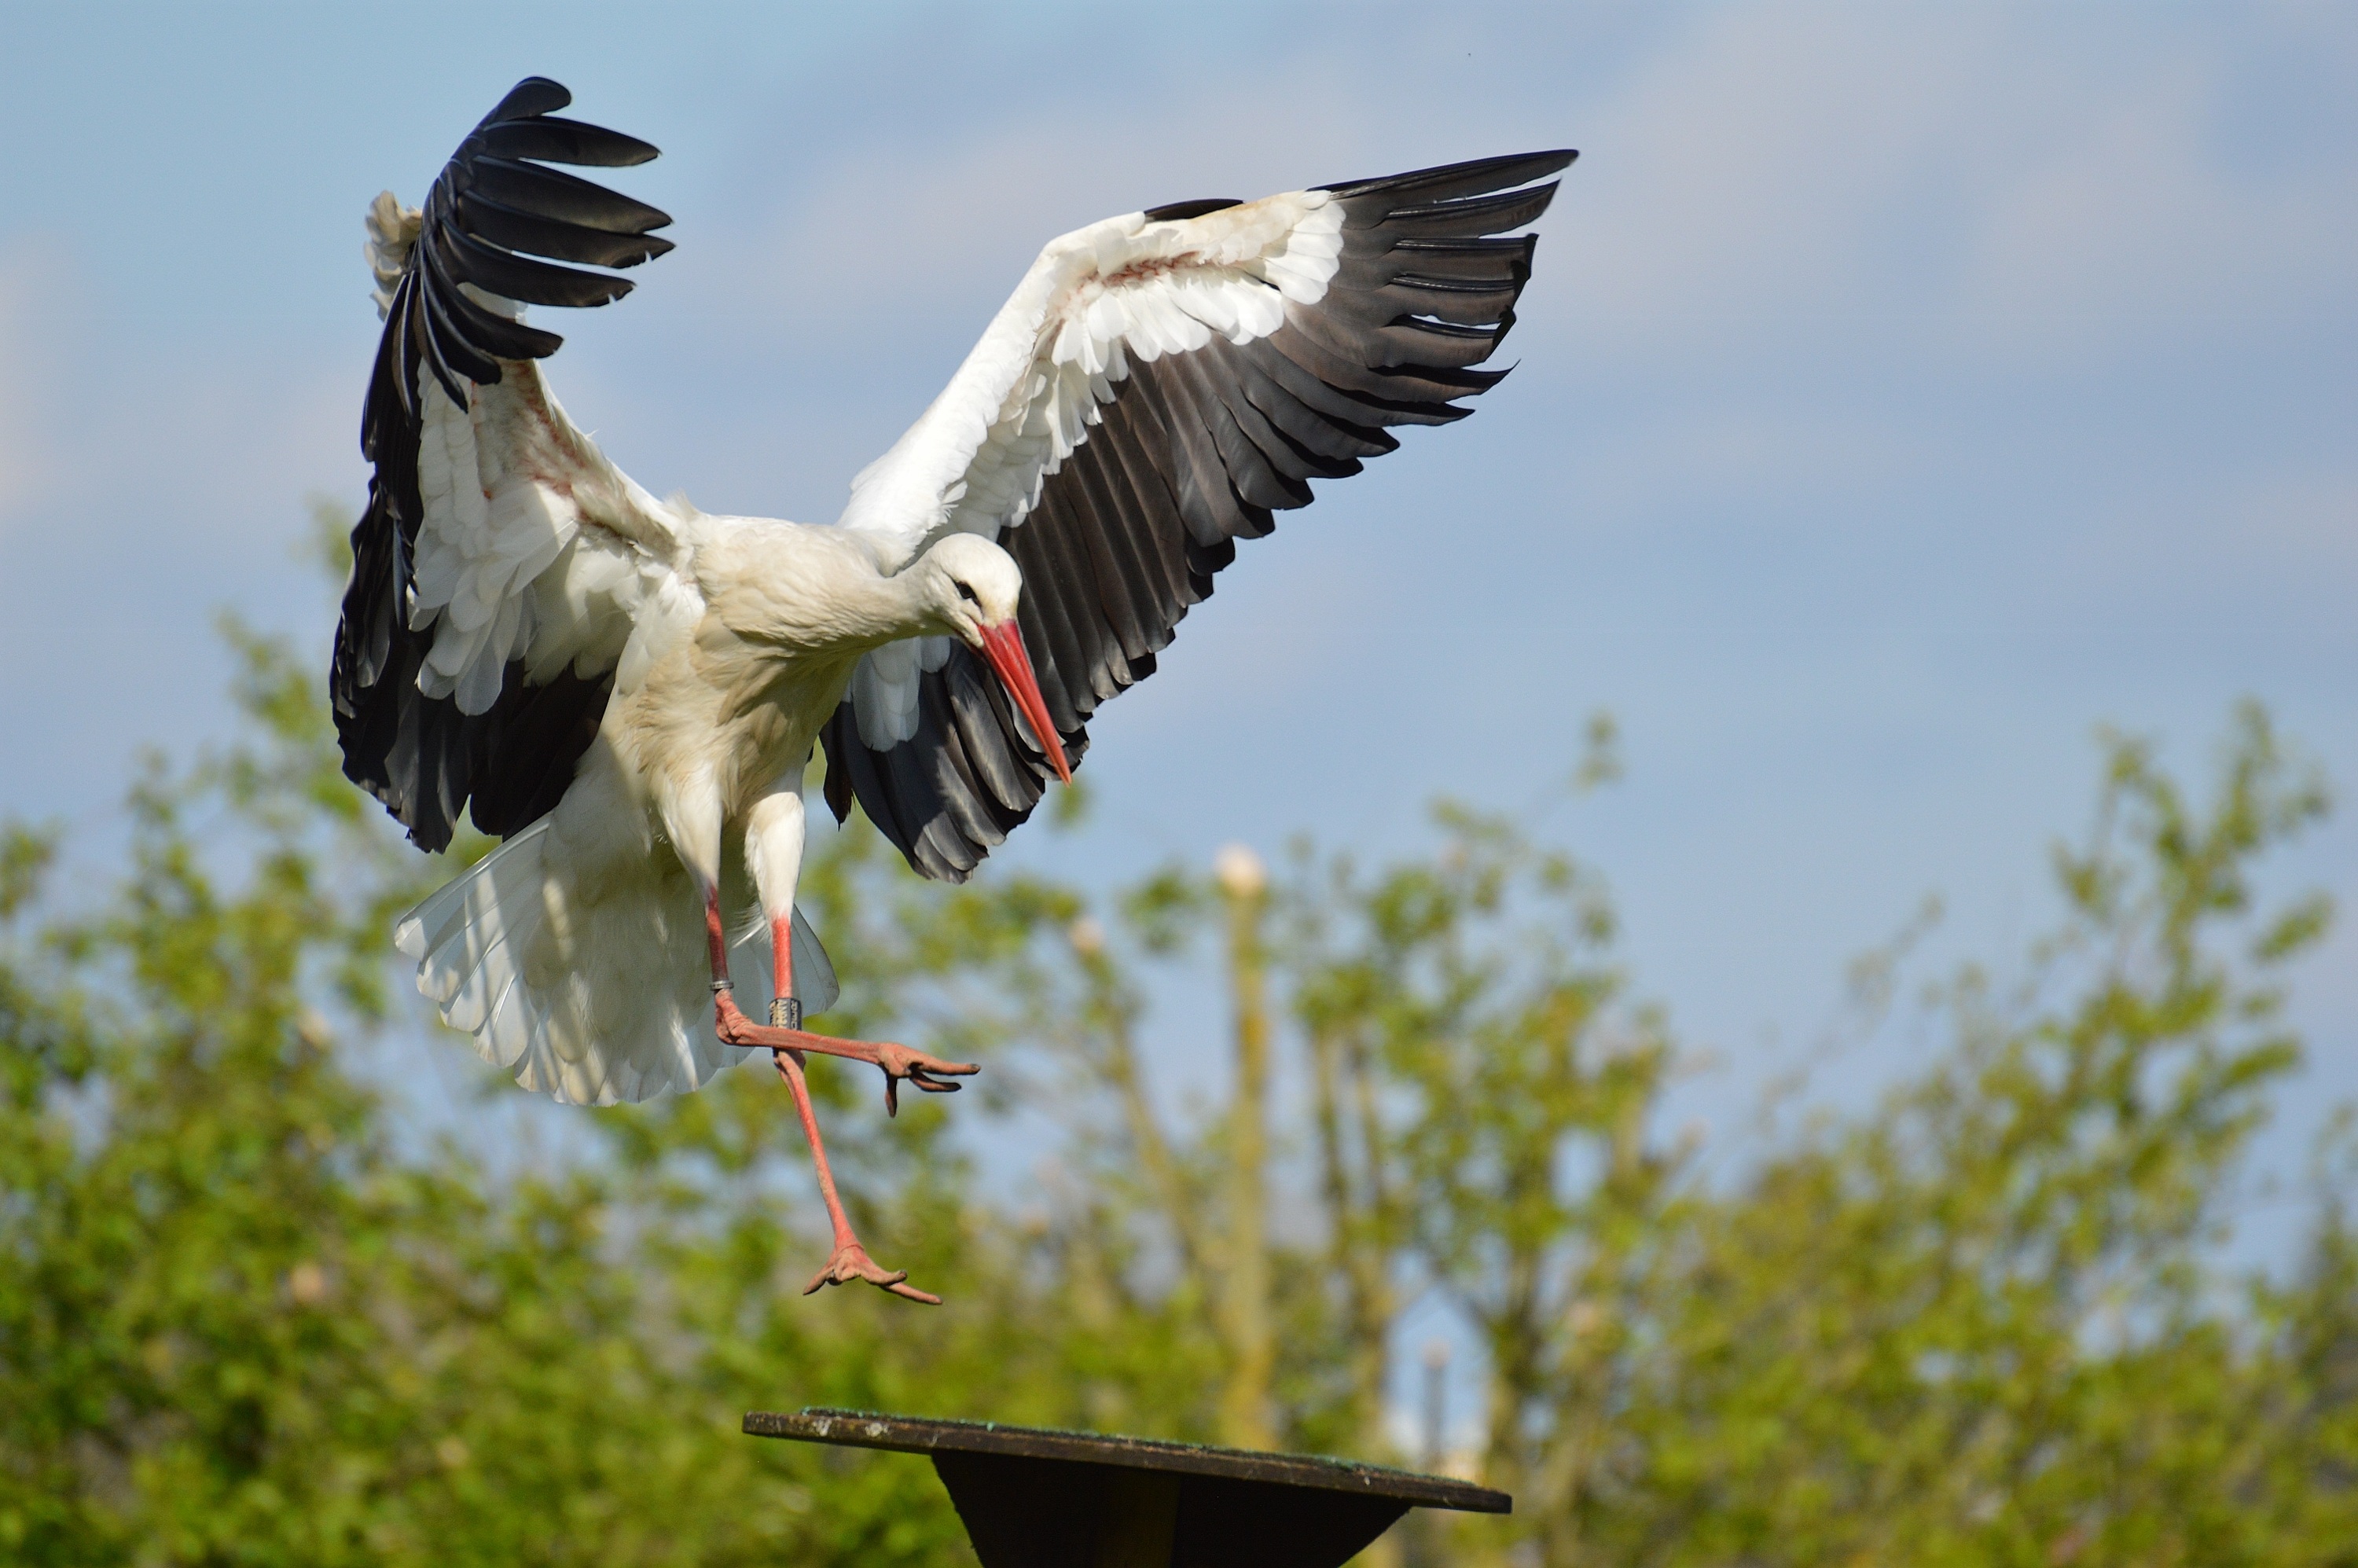
nature, bird, wing, land, fly, wildlife, beak, feather, fauna, stork, plumage, animals, vertebrate, elegant, bill, landing, vulture, white stork, rattle stork, ciconiiformes, crane like bird